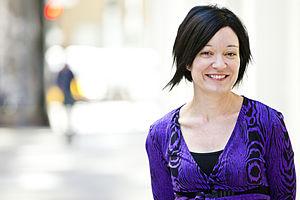
Sue Gardner, née le 11 mai 1967 à Bridgetown, est une journaliste et cadre canadienne qui a principalement fait carrière à la Société Radio-Canada. De décembre 2007 à mai 2014, elle est la directrice générale de la Wikimedia Foundation.